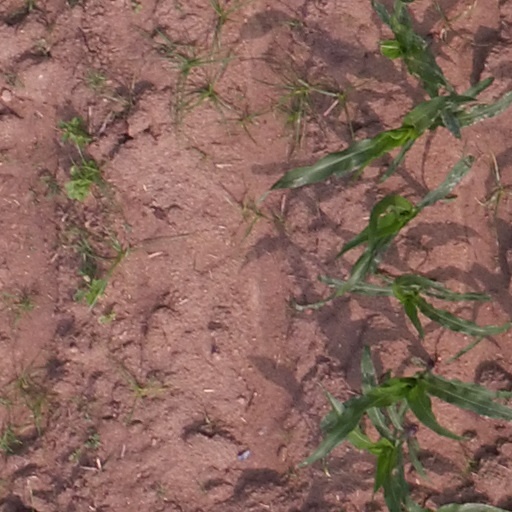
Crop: maize; corn